Zagir Shakhiev

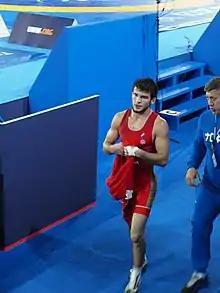
Zagir Shakhiev at the 2021 World Wrestling Championships in Oslo, Norway

Zagir Mukhtarpashaevich Shakhiev (born 15 April 1999) is a Russian freestyle wrestler who competes at 65 kilograms. Shakhiev is the 2021 World Champion and European Champion, as well as a two-time Russian National medalist and a Cadet World Champion.